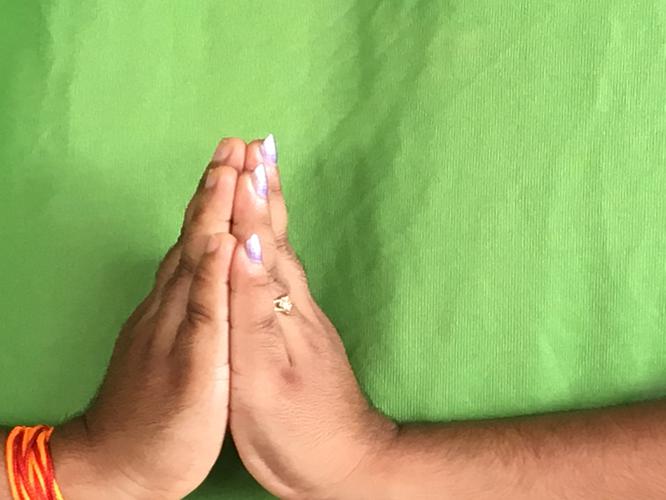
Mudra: Anjali
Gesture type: double_hand